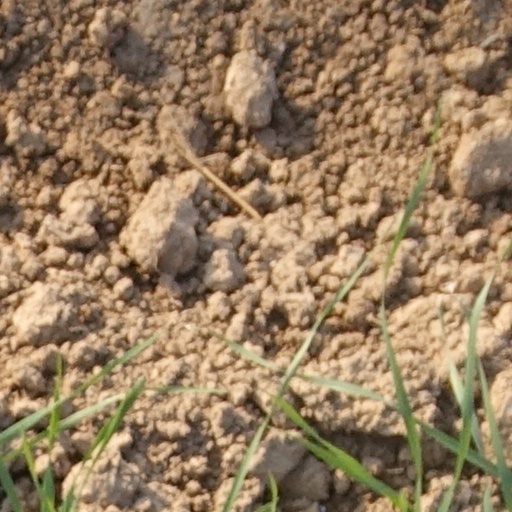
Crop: wheat